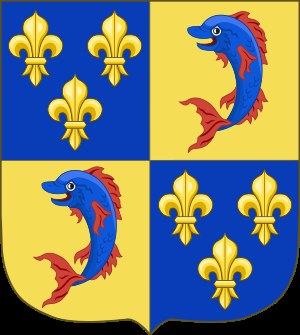
Dauphiné
Dauphinés våbenskjold
Dauphiné eller Dauphiné Viennois var en tidligere fransk provins, der havde Grenoble som hovedby. Provinsen er nu delt mellem departementerne Isère, Drôme og Hautes-Alpes.